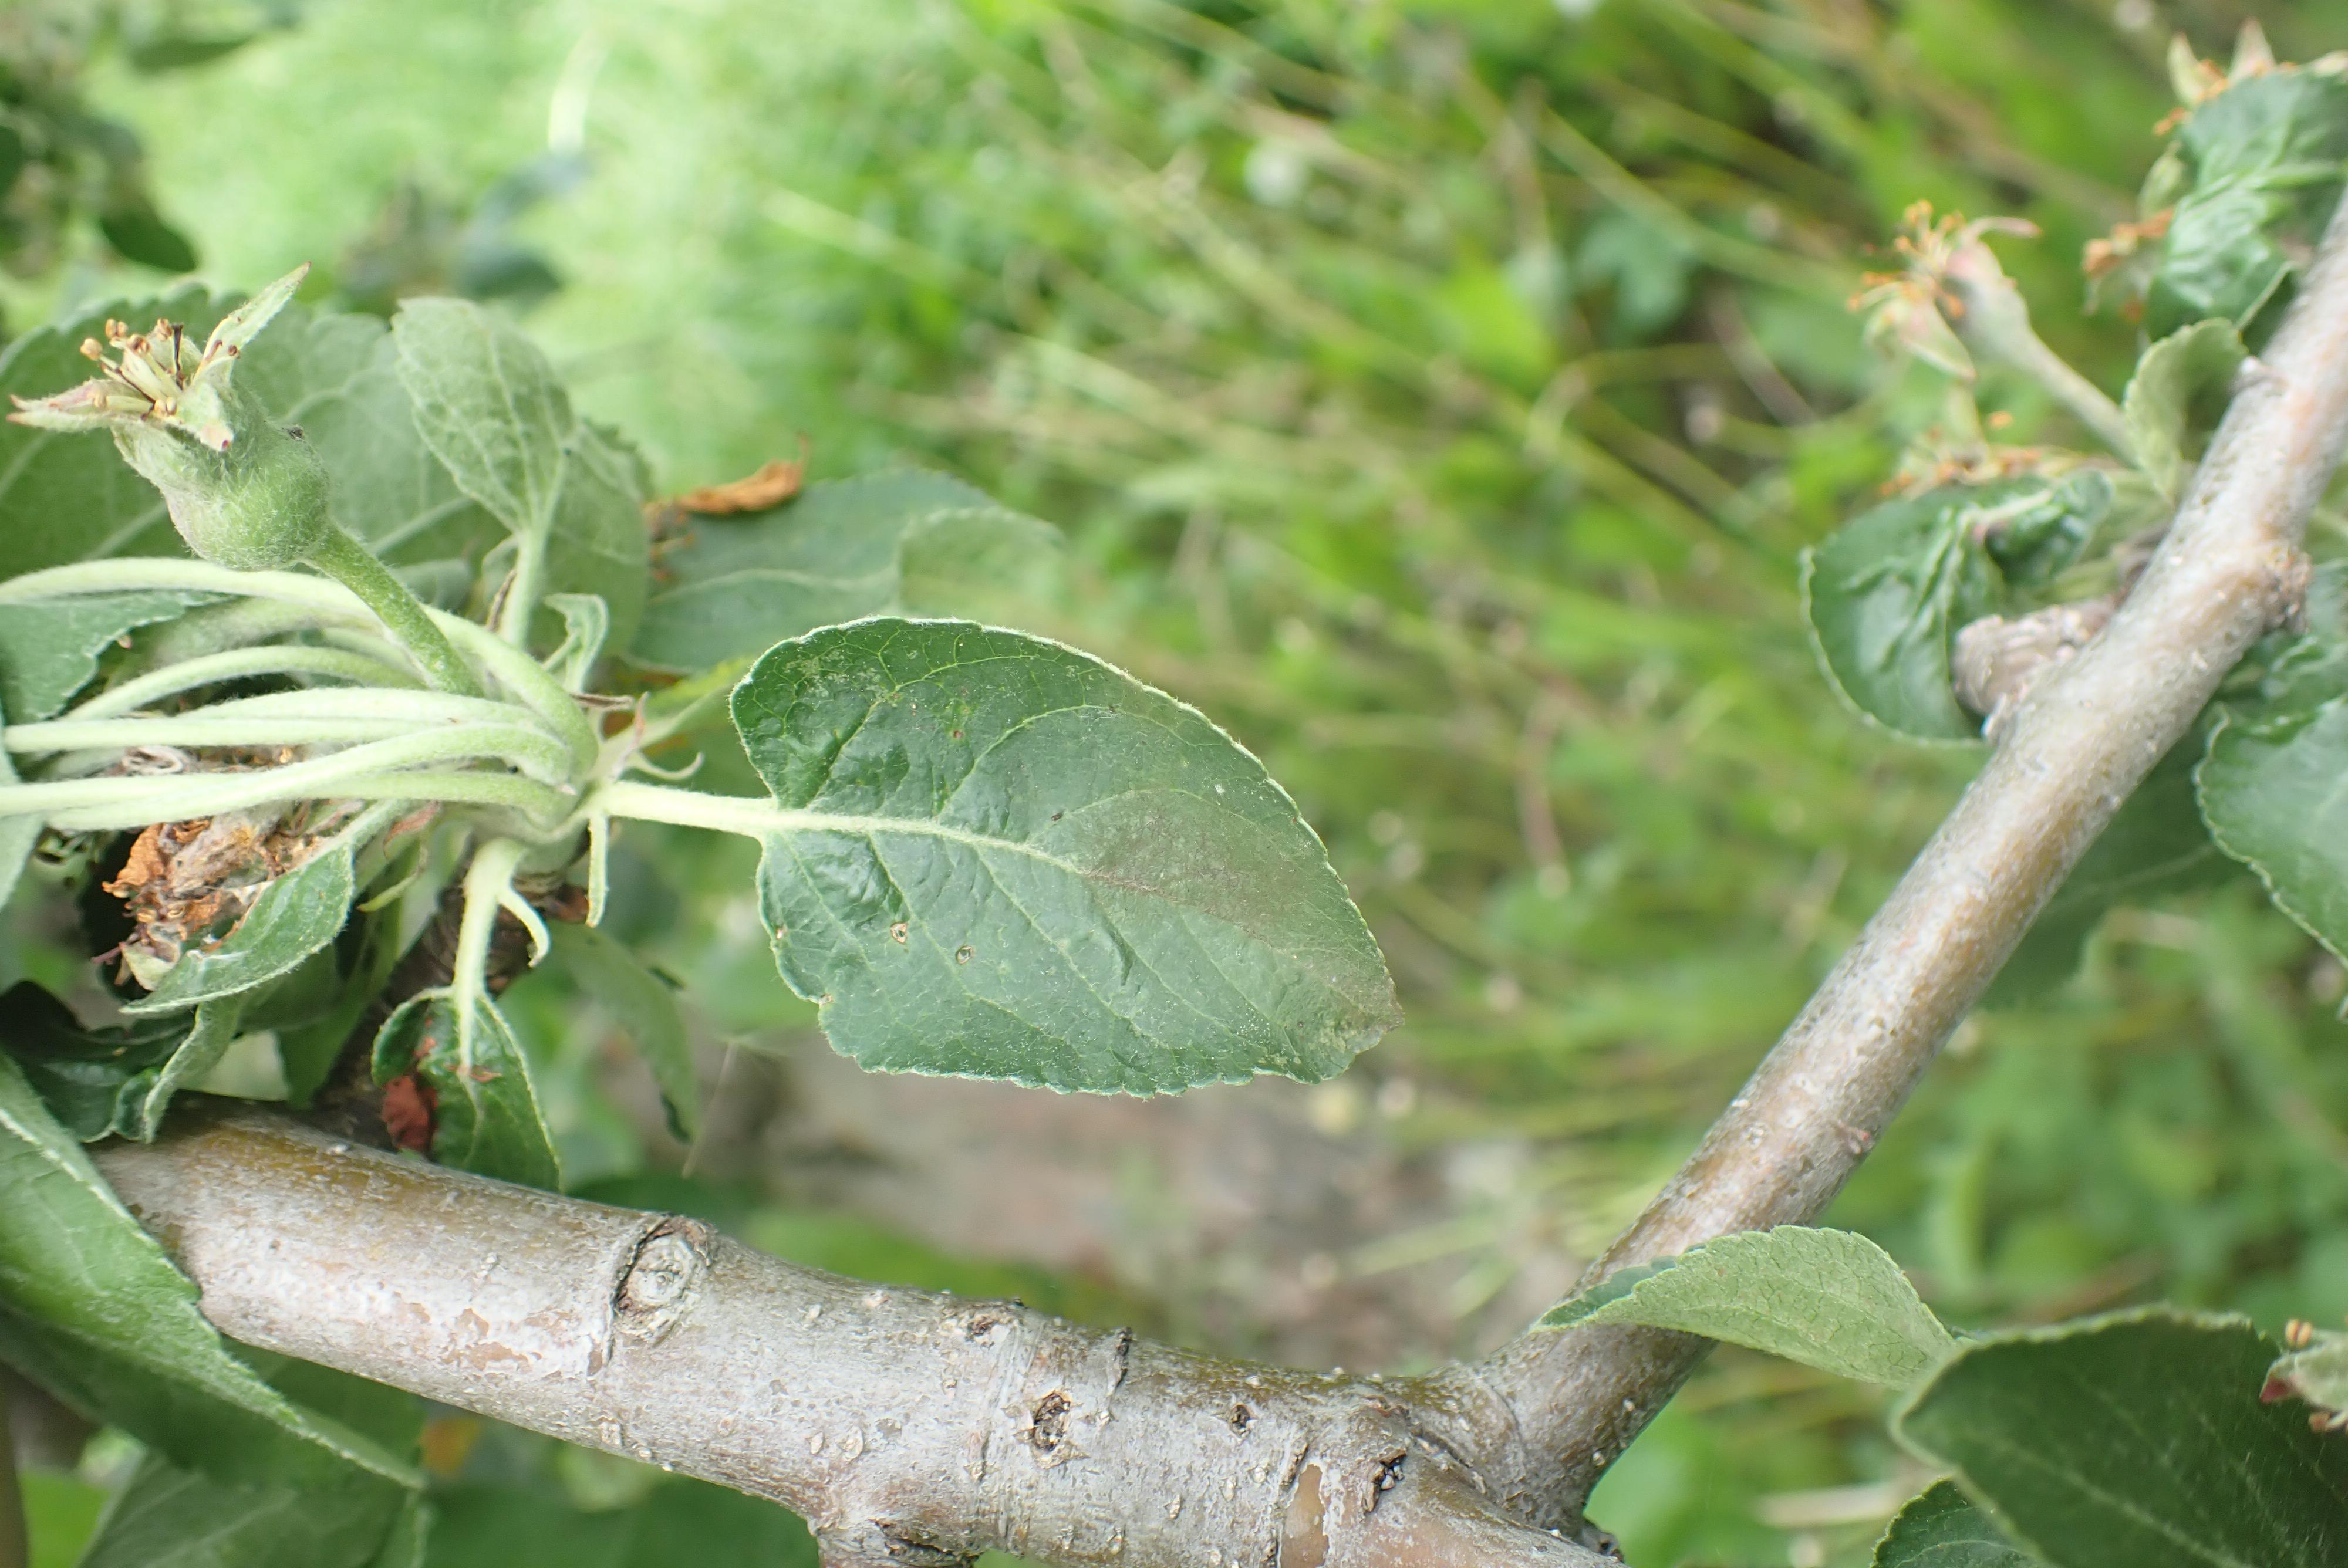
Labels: scab